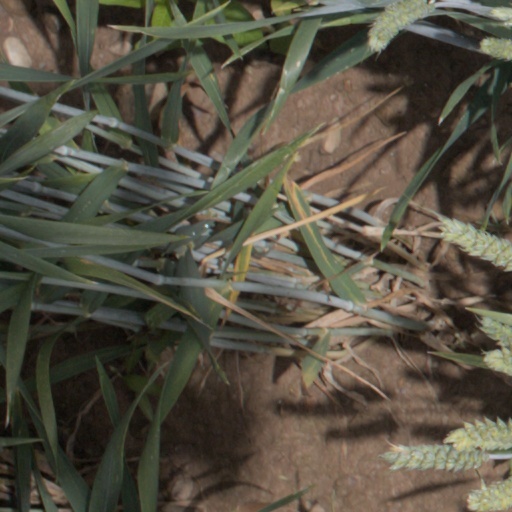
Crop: wheat